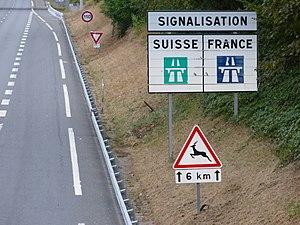
panneaux A15b, M2, et signalisation Suisse France, sur l'A411 à Gaillard, Haute-Savoie.
Les réseaux autoroutiers européens sont l'ensemble des réseaux autoroutiers des différents pays européens.